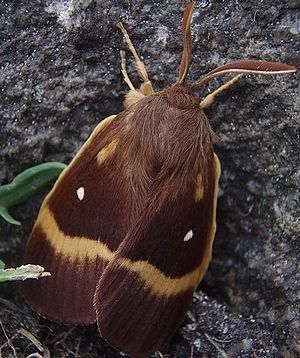
Le Bombyx du chêne ou Minime à bandes jaunes est une espèce de lépidoptères appartenant à la famille des Lasiocampidae, à la sous-famille des Lasiocampinae et au genre Lasiocampa.